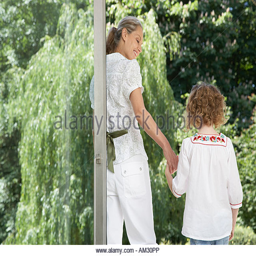
woman and young girl standing outside a large glass door